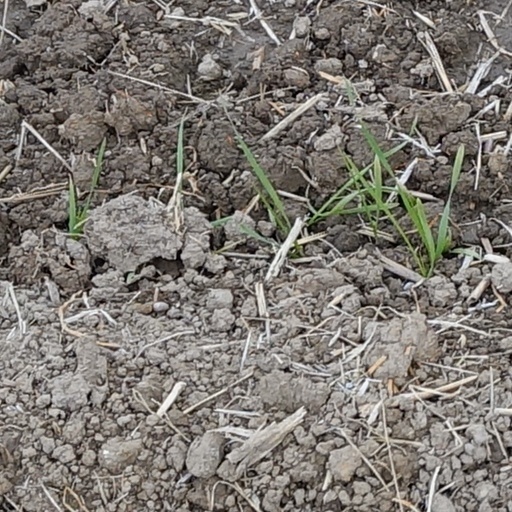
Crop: wheat